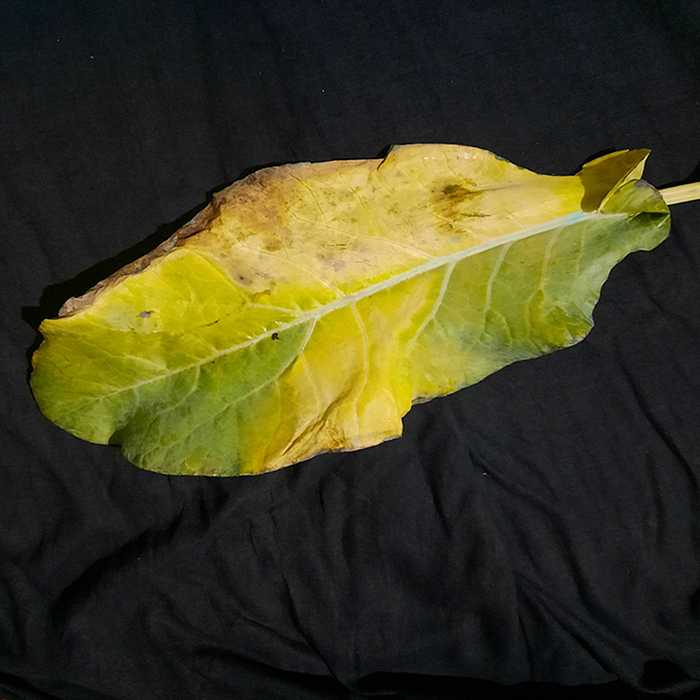
Plant: Cauliflower
Label: Black Rot